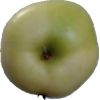
Label: Apple 6